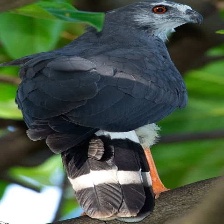
Species: CRANE HAWK
Scientific name: GERANOSPIZA CAERULESCENS